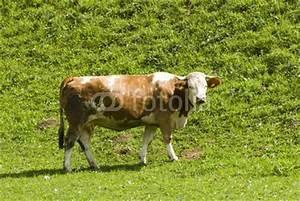
cow